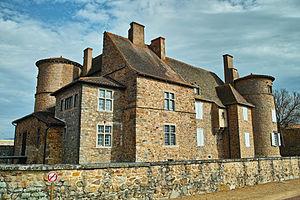
Château de Saint-Marcel-de-Félines
Saint-Marcel-de-Félines est une commune française située dans le département de la Loire, en région Auvergne-Rhône-Alpes.
Cet article recense les sites naturels protégés dans la Loire, en France.